Imperial Academy of Fine Arts (Brazil)

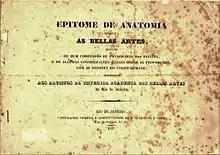
Cover of a treatise by Félix Taunay titled, "The Epitome of the Relative Anatomy of the Fine Arts", 1837. Museum Dom João VI

In 1834, Félix Taunay assumed the directorship of the AIBA. Taunay was the son of one of the members of The French Mission. Despite this connection, he did little to try and re-establish the vocational technical courses which were originally part of the curriculum. On the other hand, he reinforced the teaching model inspired by European academics